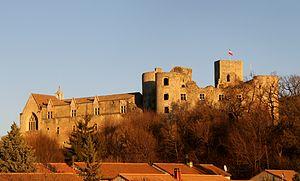
Le Jour ni l'Heure 2623
La liste des sites classés des Hautes-Alpes présente les sites naturels classés du département des Hautes-Alpes.
Les Hautes-Alpes sont un département français de la région Provence-Alpes-Côte d'Azur. L'Insee et la Poste lui attribuent le code 05. Son chef-lieu est Gap. Les habitants des Hautes-Alpes sont les Haut-Alpins. Les Hautes-Alpes sont un département dont le territoire est entièrement situé en zone de montagne, comprenant notamment la plus haute préfecture de France et la commune la plus élevée d'Europe. Il est frontalier avec l'Italie.
Le château de Tallard est situé à Tallard dans les Hautes-Alpes, en France.
Tallard est une commune française située dans le département des Hautes-Alpes, en région Provence-Alpes-Côte d'Azur.